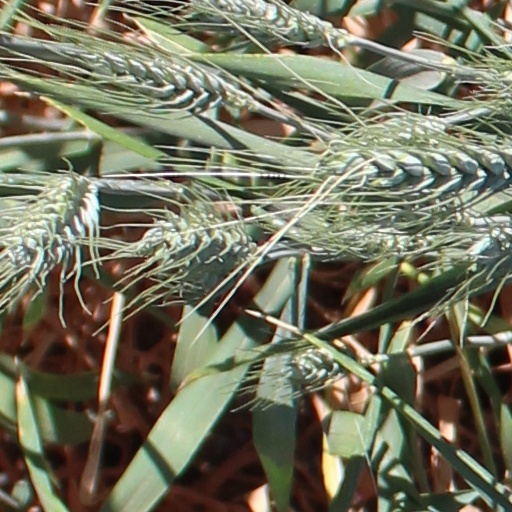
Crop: wheat